Eddie Talboom

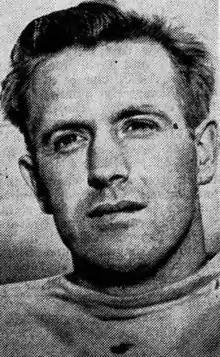

Eddie Talboom (May 15, 1921 – June 6, 1998) was an American college football player and high school football coach. He was an All-American football player (1952) from the University of Wyoming, the first in school history.